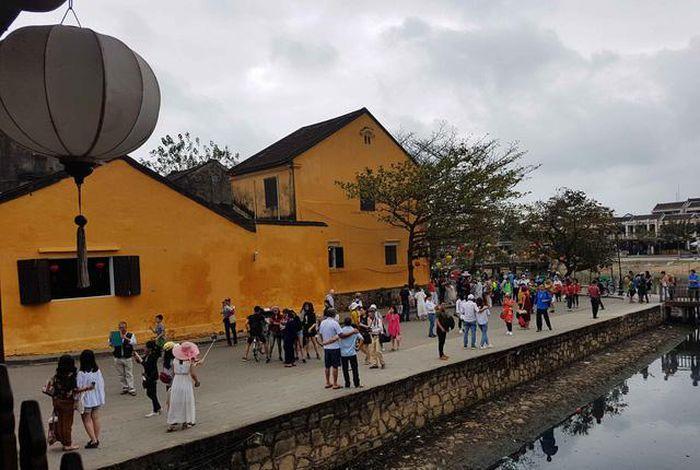
có nhiều người xuất hiện ở trên con đường bên bờ sông